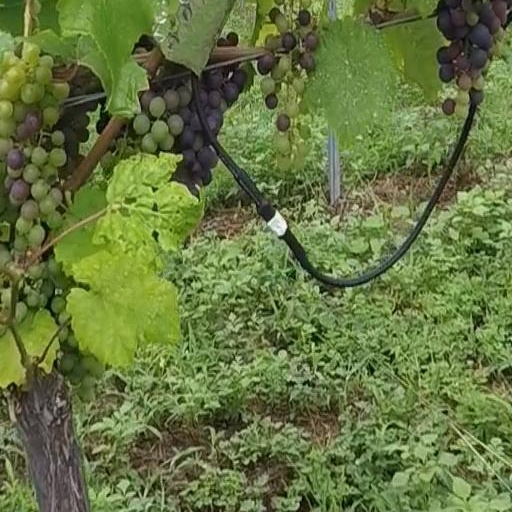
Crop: grape